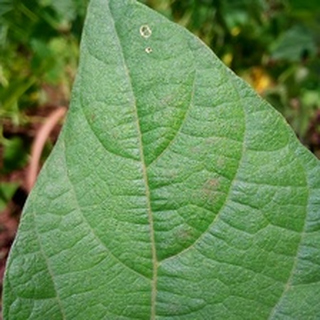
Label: healthy_bean